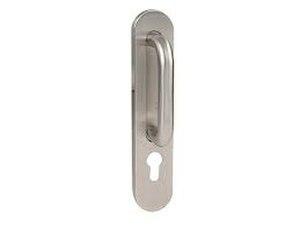
Poignée de porte